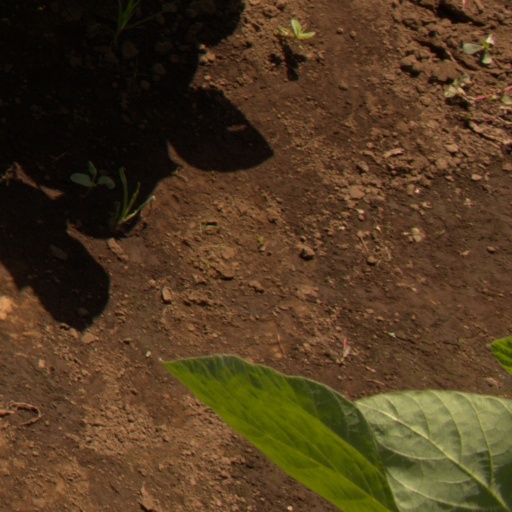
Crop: soybean